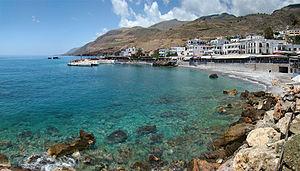
Chora Sfakion, Crète, Grèce.
Chóra Sfakíon ou Sfakiá est une localité de la côte sud de la Crète, en Grèce. Elle est le chef-lieu de la région montagneuse de Sfakiá et compte seulement 278 habitants au recensement de 2001.